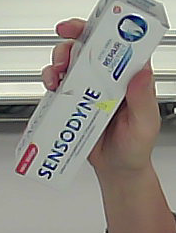
Product: sensodyne_toothpaste